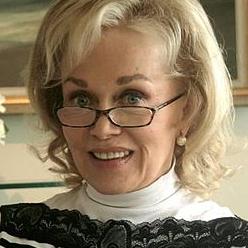
Age: 66